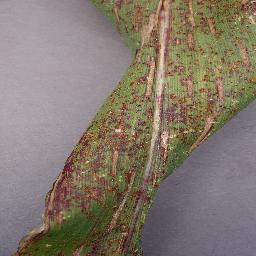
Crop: corn
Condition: (maize)_northern_blight